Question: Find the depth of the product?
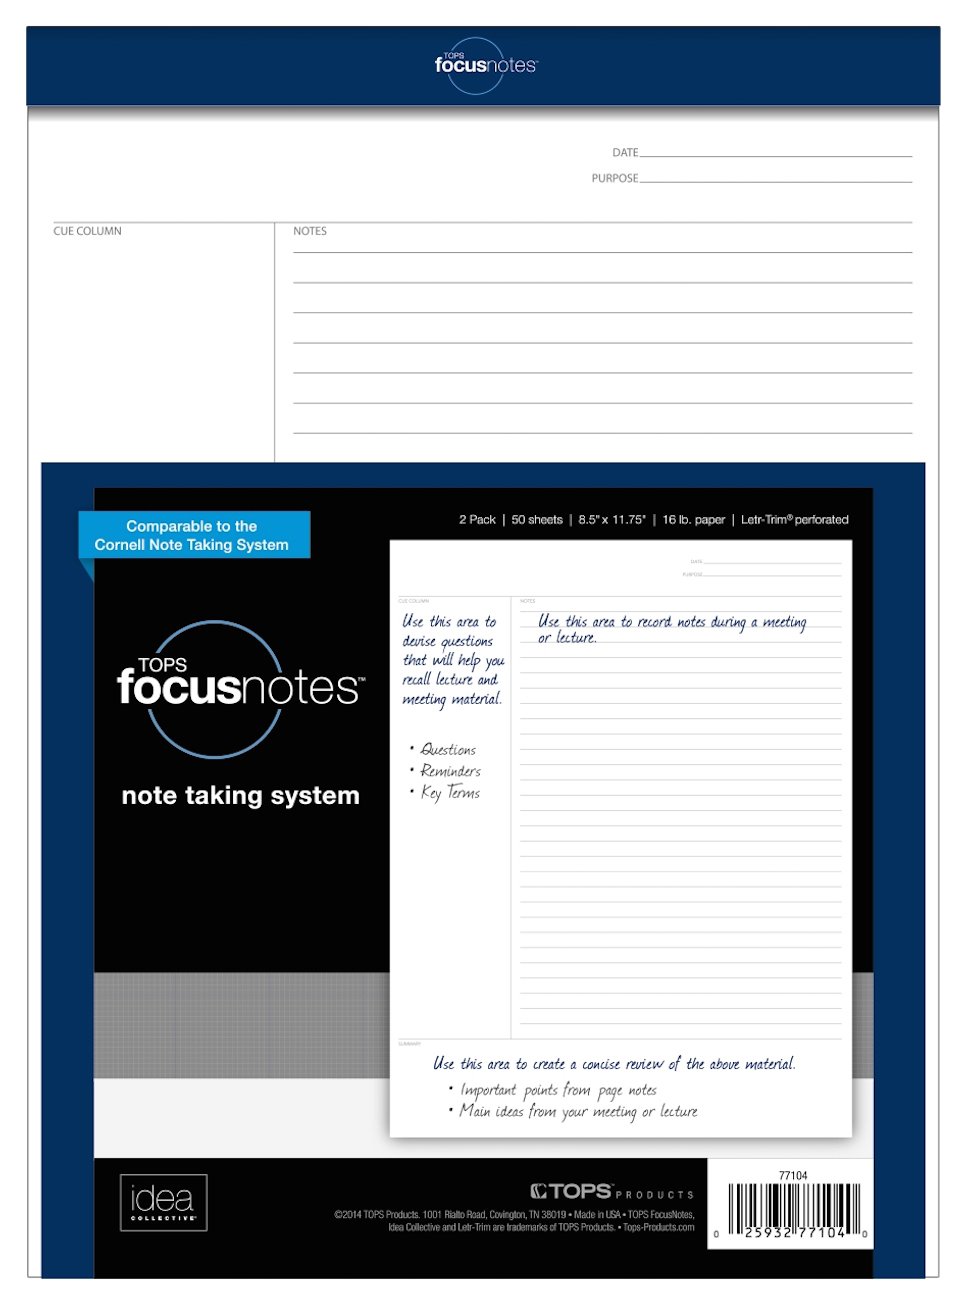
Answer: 11.75 inch